1977 Pakistani military coup

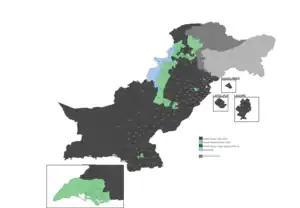
1977, General election in Pakistan map.

In 1976, nine religious and conservative parties formed a common platform, called the Pakistan National Alliance (PNA). In January 1977, Prime Minister Bhutto immediately started campaigning after called for new general elections. The PNA was united behind religious slogans and a right-wing political agenda. The PPP, on the other hand, campaigned on a platform of social justice in agriculture and industry. Despite large turnouts at PNA campaign events and the establishment on PNA's circle, the results of the general elections showed the Pakistan Peoples Party winning 155 out of 200 seats in the National Assembly and the PNA winning only 36. Bhutto therefore gained a supermajority in the Parliament.